Juan Gerardo Guerrero

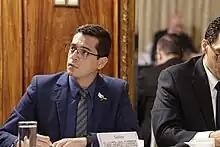

Juan Gerardo Guerrero Garnica is a Guatemalan attorney and politician. A founding member of Semilla party, he served as member of Central American Parliament since January 2020. He led the Semilla party list for the Central American Parliament in 2019 and 2023 general election.